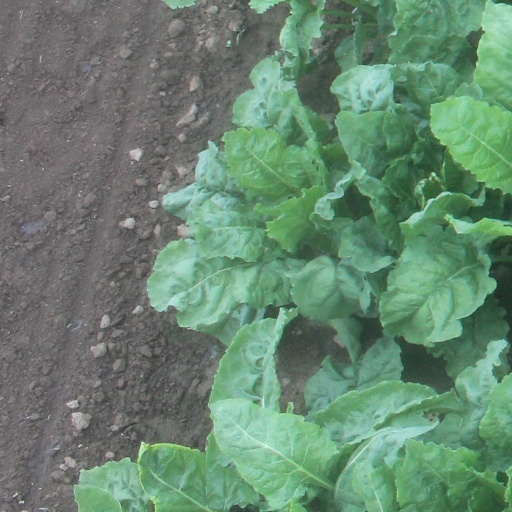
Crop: sugar beet